Chechens

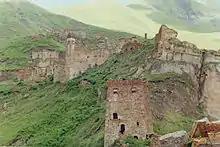
An example of Chechen tower architecture, ruins of the medieval settlement of Nikaroy

Prior to the adoption of Islam, the Chechens practiced a unique blend of religious traditions and beliefs. Their code of honor is known as "quonahalla". They partook in numerous rites and rituals, many of them pertaining to farming; these included rain rites, a celebration that occurred on the first day of plowing, as well as the Day of the Thunderer Sela and the Day of the Goddess Tusholi. In addition to sparse written record from the Middle Ages, Chechens traditionally remember history through the "illesh", a collection of epic poems and stories.